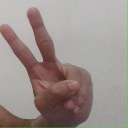
अक्षर: ऐ